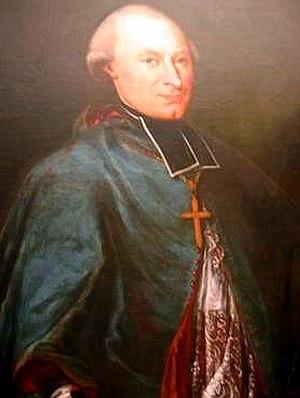
Mortzwiller est une ancienne commune française située dans le département du Haut-Rhin, en région Grand Est.